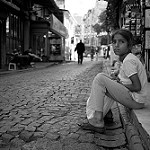
Label: street